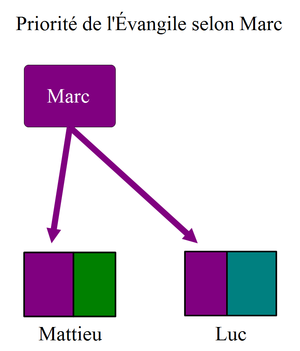
L’antériorité de Marc, ou priorité de Marc, est la thèse selon laquelle l’Évangile selon Marc est le plus ancien des trois synoptiques. L’exégèse biblique traditionnelle a longtemps attribué cette antériorité à l’Évangile selon Matthieu, en accord à la fois avec l’ordre canonique et avec les explications d’Augustin d’Hippone dans son De consensu evangelistarum.
La Source Q ou Document Q ou simplement Q est une source supposée perdue qui serait à l'origine des éléments communs aux Évangiles de Matthieu et Luc, absents chez Marc. Il s'agit d'un recueil de paroles de Jésus de Nazareth qui daterait des environs de l'an 50. L'hypothèse de la Source Q est une conséquence directe de la théorie des deux sources.